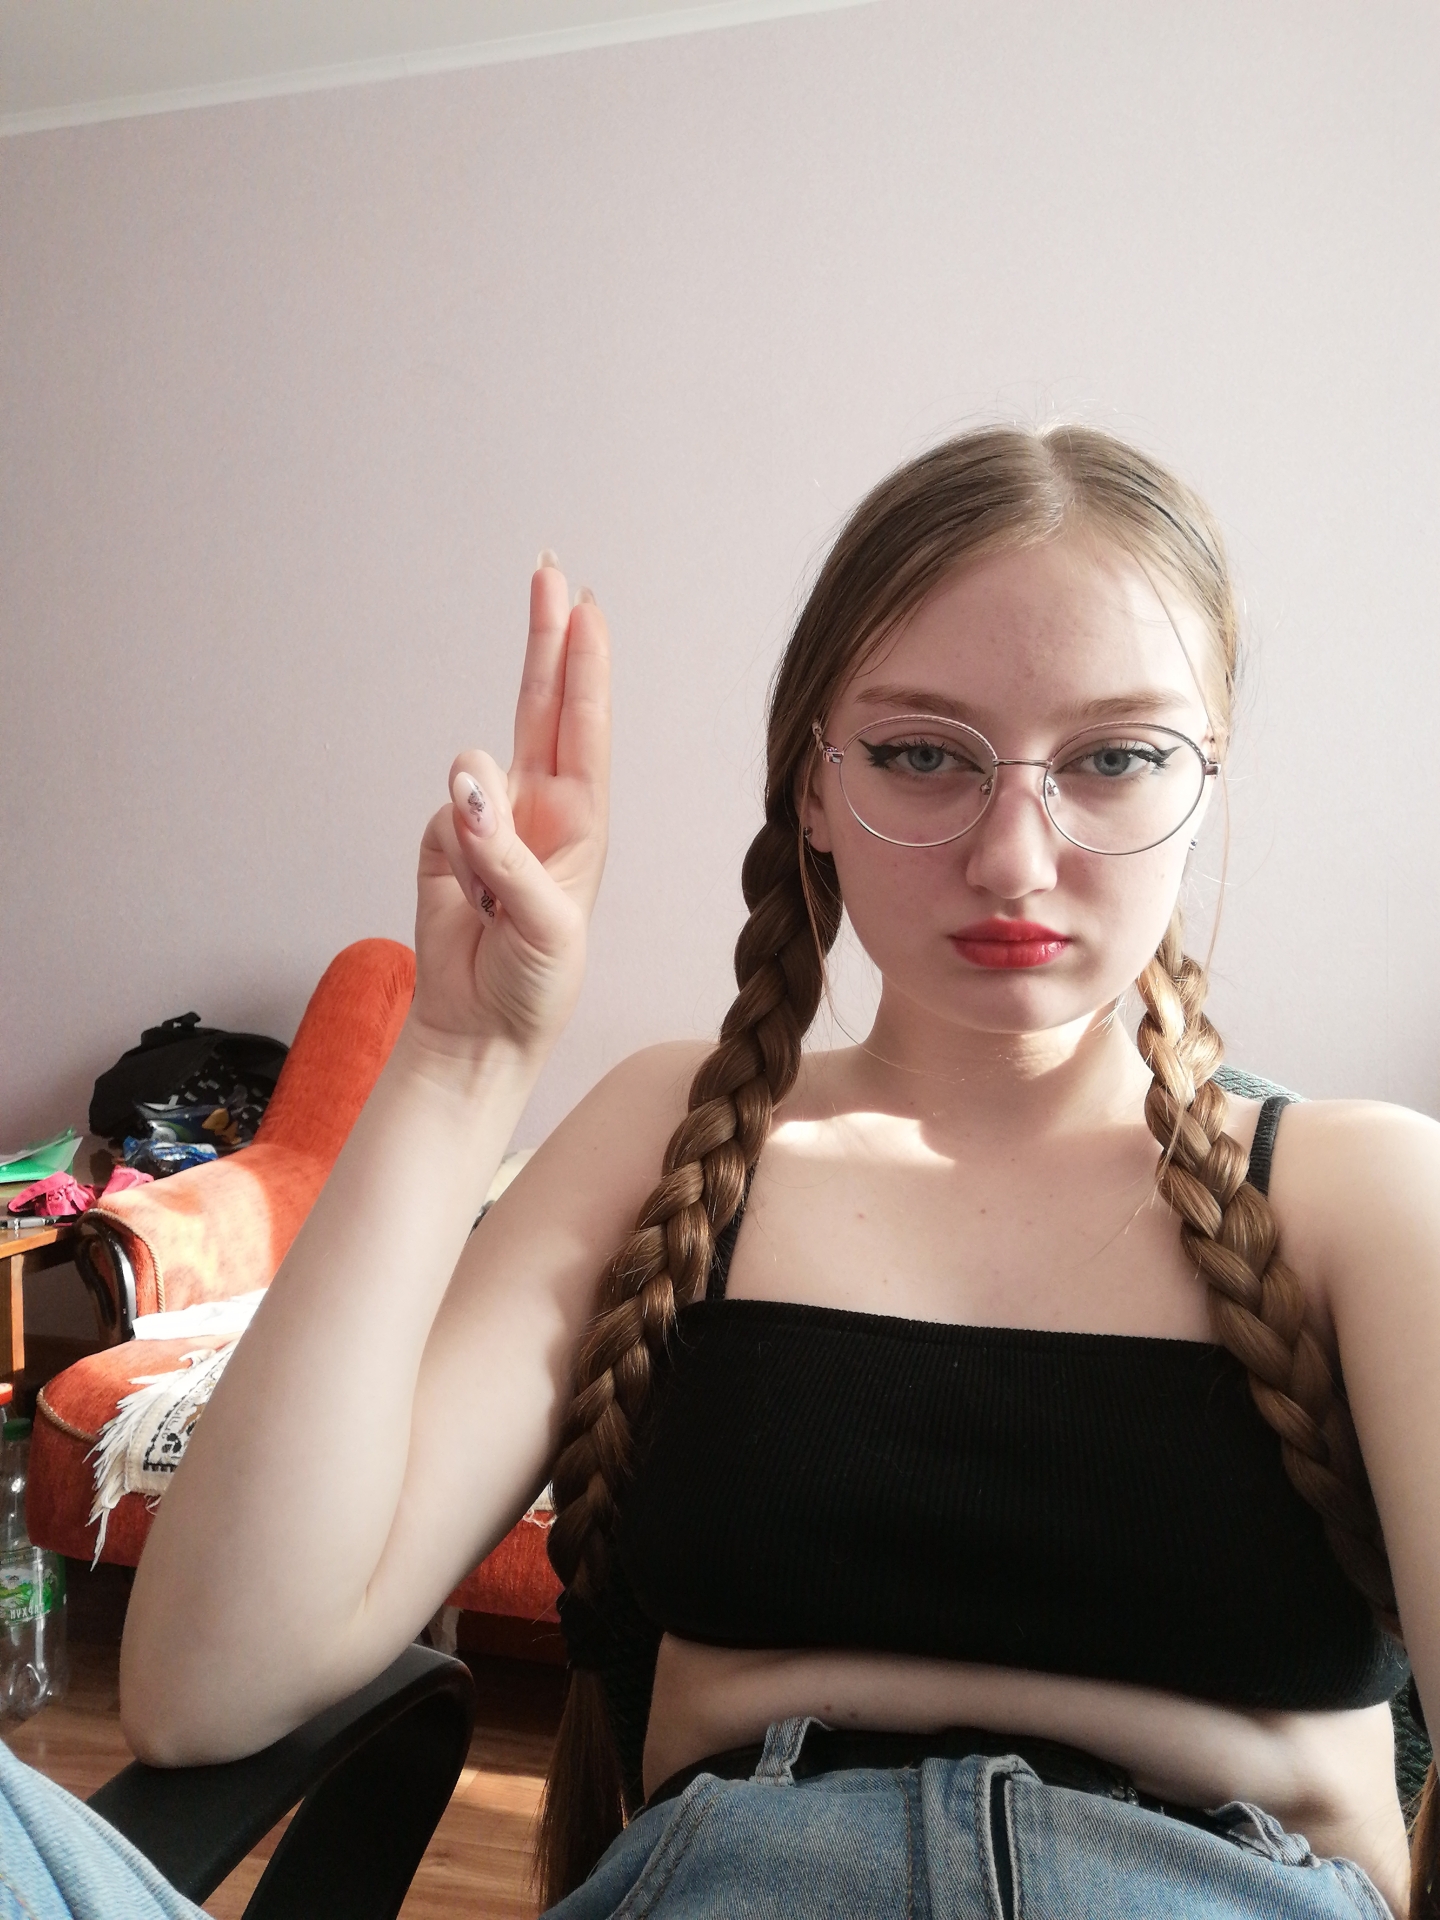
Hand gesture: two_up